Sunidhi Chauhan

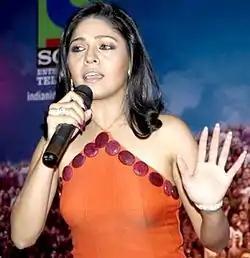
Chauhan performing at an event in 2006

In 1995, Chauhan performed at the 40th Filmfare Awards with the group "Little Wonders", when late music director Aadesh Shrivastava heard her and recorded her voice for the film, "Shastra". She made her career debut at the age of eleven, with the song "Ladki Deewani Dekho" from the film, alongside Udit Narayan. During the year, she won the first singing reality show on DD National titled "Meri Awaz Suno", where she was honoured with the "Lata Mangeshkar Trophy" for the best female singer of India. Besides, she recorded her first solo album, "Aira Gaira Nathu Khaira" which was ultimately promoted as a children's album. Chauhan then realised her "limitations" and got formal training in classical singing from Gautam Mukherjee. For the next two years, she worked as a background vocalist.